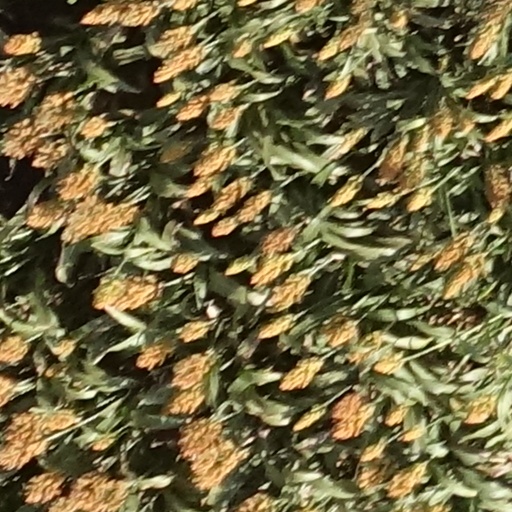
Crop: sorghum